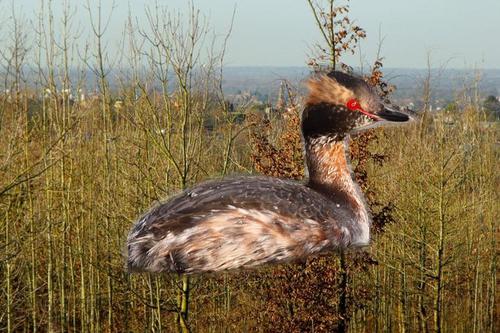
Bird species: Horned_Grebe
Bird type: waterbird
Background: land